Transportation in Cincinnati

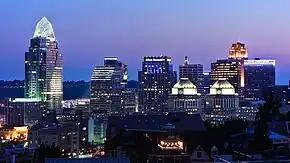
Downtown Cincinnati in July 2019

Transportation in Cincinnati includes sidewalks, roads, public transit, bicycle paths, and regional and international airports. Most trips are made by car, with transit and bicycles having a relatively low share of total trips; in a region of just over 2 million people, less than 80,000 trips are made with transit on an average day. The city is sliced by three major interstate highways, I-71, I-74 and I-75, and circled by a beltway several miles out from the city limits. The region is served by two separate transit systems, one on each side of the river. SORTA, on the Ohio side is about six times larger than TANK on the Kentucky side.